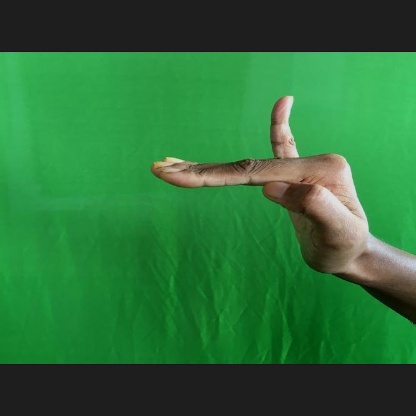
Mudra: Hamsapaksha